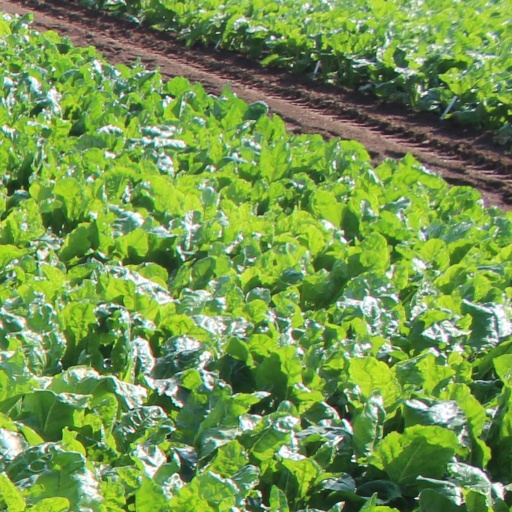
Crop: sugar beet